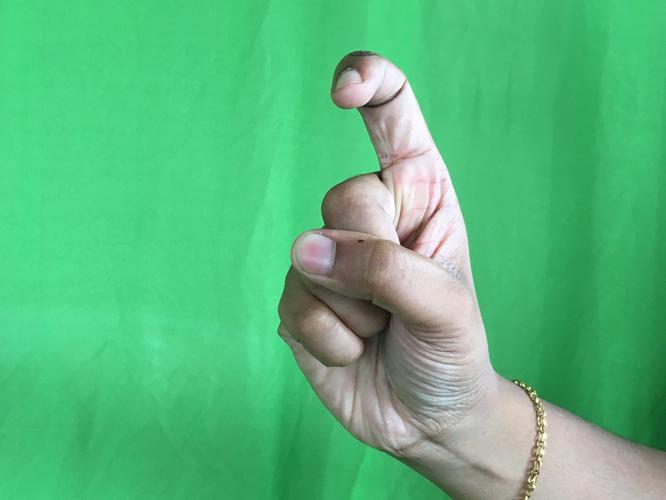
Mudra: Tamarachudam
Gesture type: single_hand